List of Bowling Green State University buildings

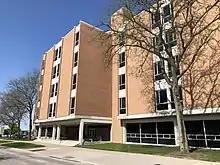
Life Sciences Building

Built at a cost of $4.5 million and dedicated on February 23, 1968 with a speech by Paul Sears. Also that year, the Moseley museum was moved to this building. The building houses the BGSU Herpetarium, which was started in 1997. In 2002, a lab in the building received upgrades for studying polar ice cores. The building also houses a marine laboratory with over 40 aquariums. The aquarium houses a snowflake eel, striped bamboo catsharks, zebrafish, catfish, clownfish, and a coral husbandry program. The building houses the Ohio Attorney General Center for the Future of Forensic Science.